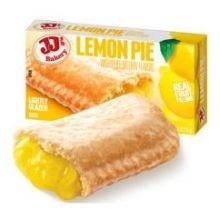
Item Name: JJs Lemon Pie Dessert -- 48 per case.
Bullet Point: Ships frozen, CANNOT be cancelled after being processed.
Product Description: JJs Lemon Pie Dessert -- 48 per case. JJs Bakery lemon pies are naturally flavored sweetness in a box. The infusion of the lemon zing coupled with our flaky pie crust makes this one a winner
Value: 48.0
Unit: Count

Price: 113.14